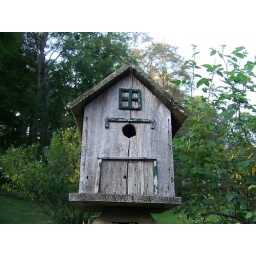
This is the bird house in the garden.